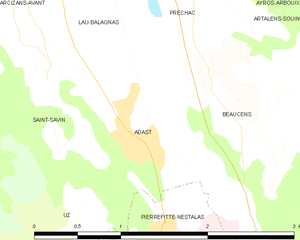
Adast est une commune française située dans le département des Hautes-Pyrénées, en région Occitanie.